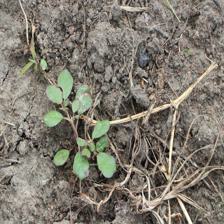
Label: BroadLeafWeed